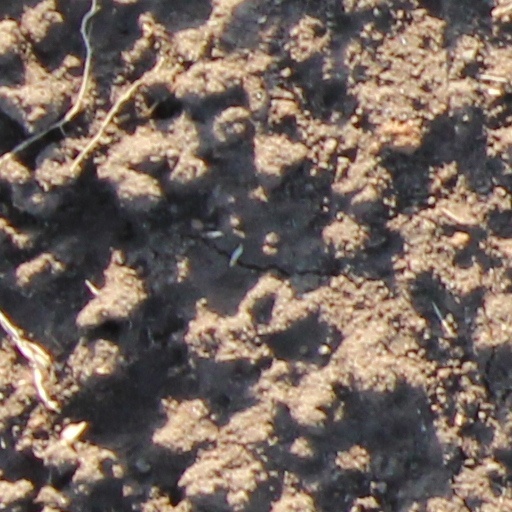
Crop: wheat